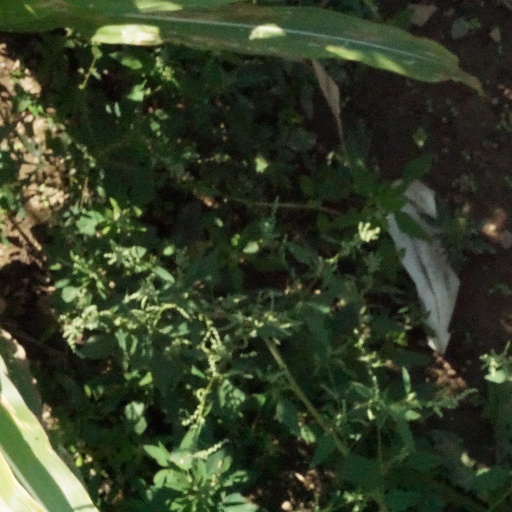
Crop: maize; corn